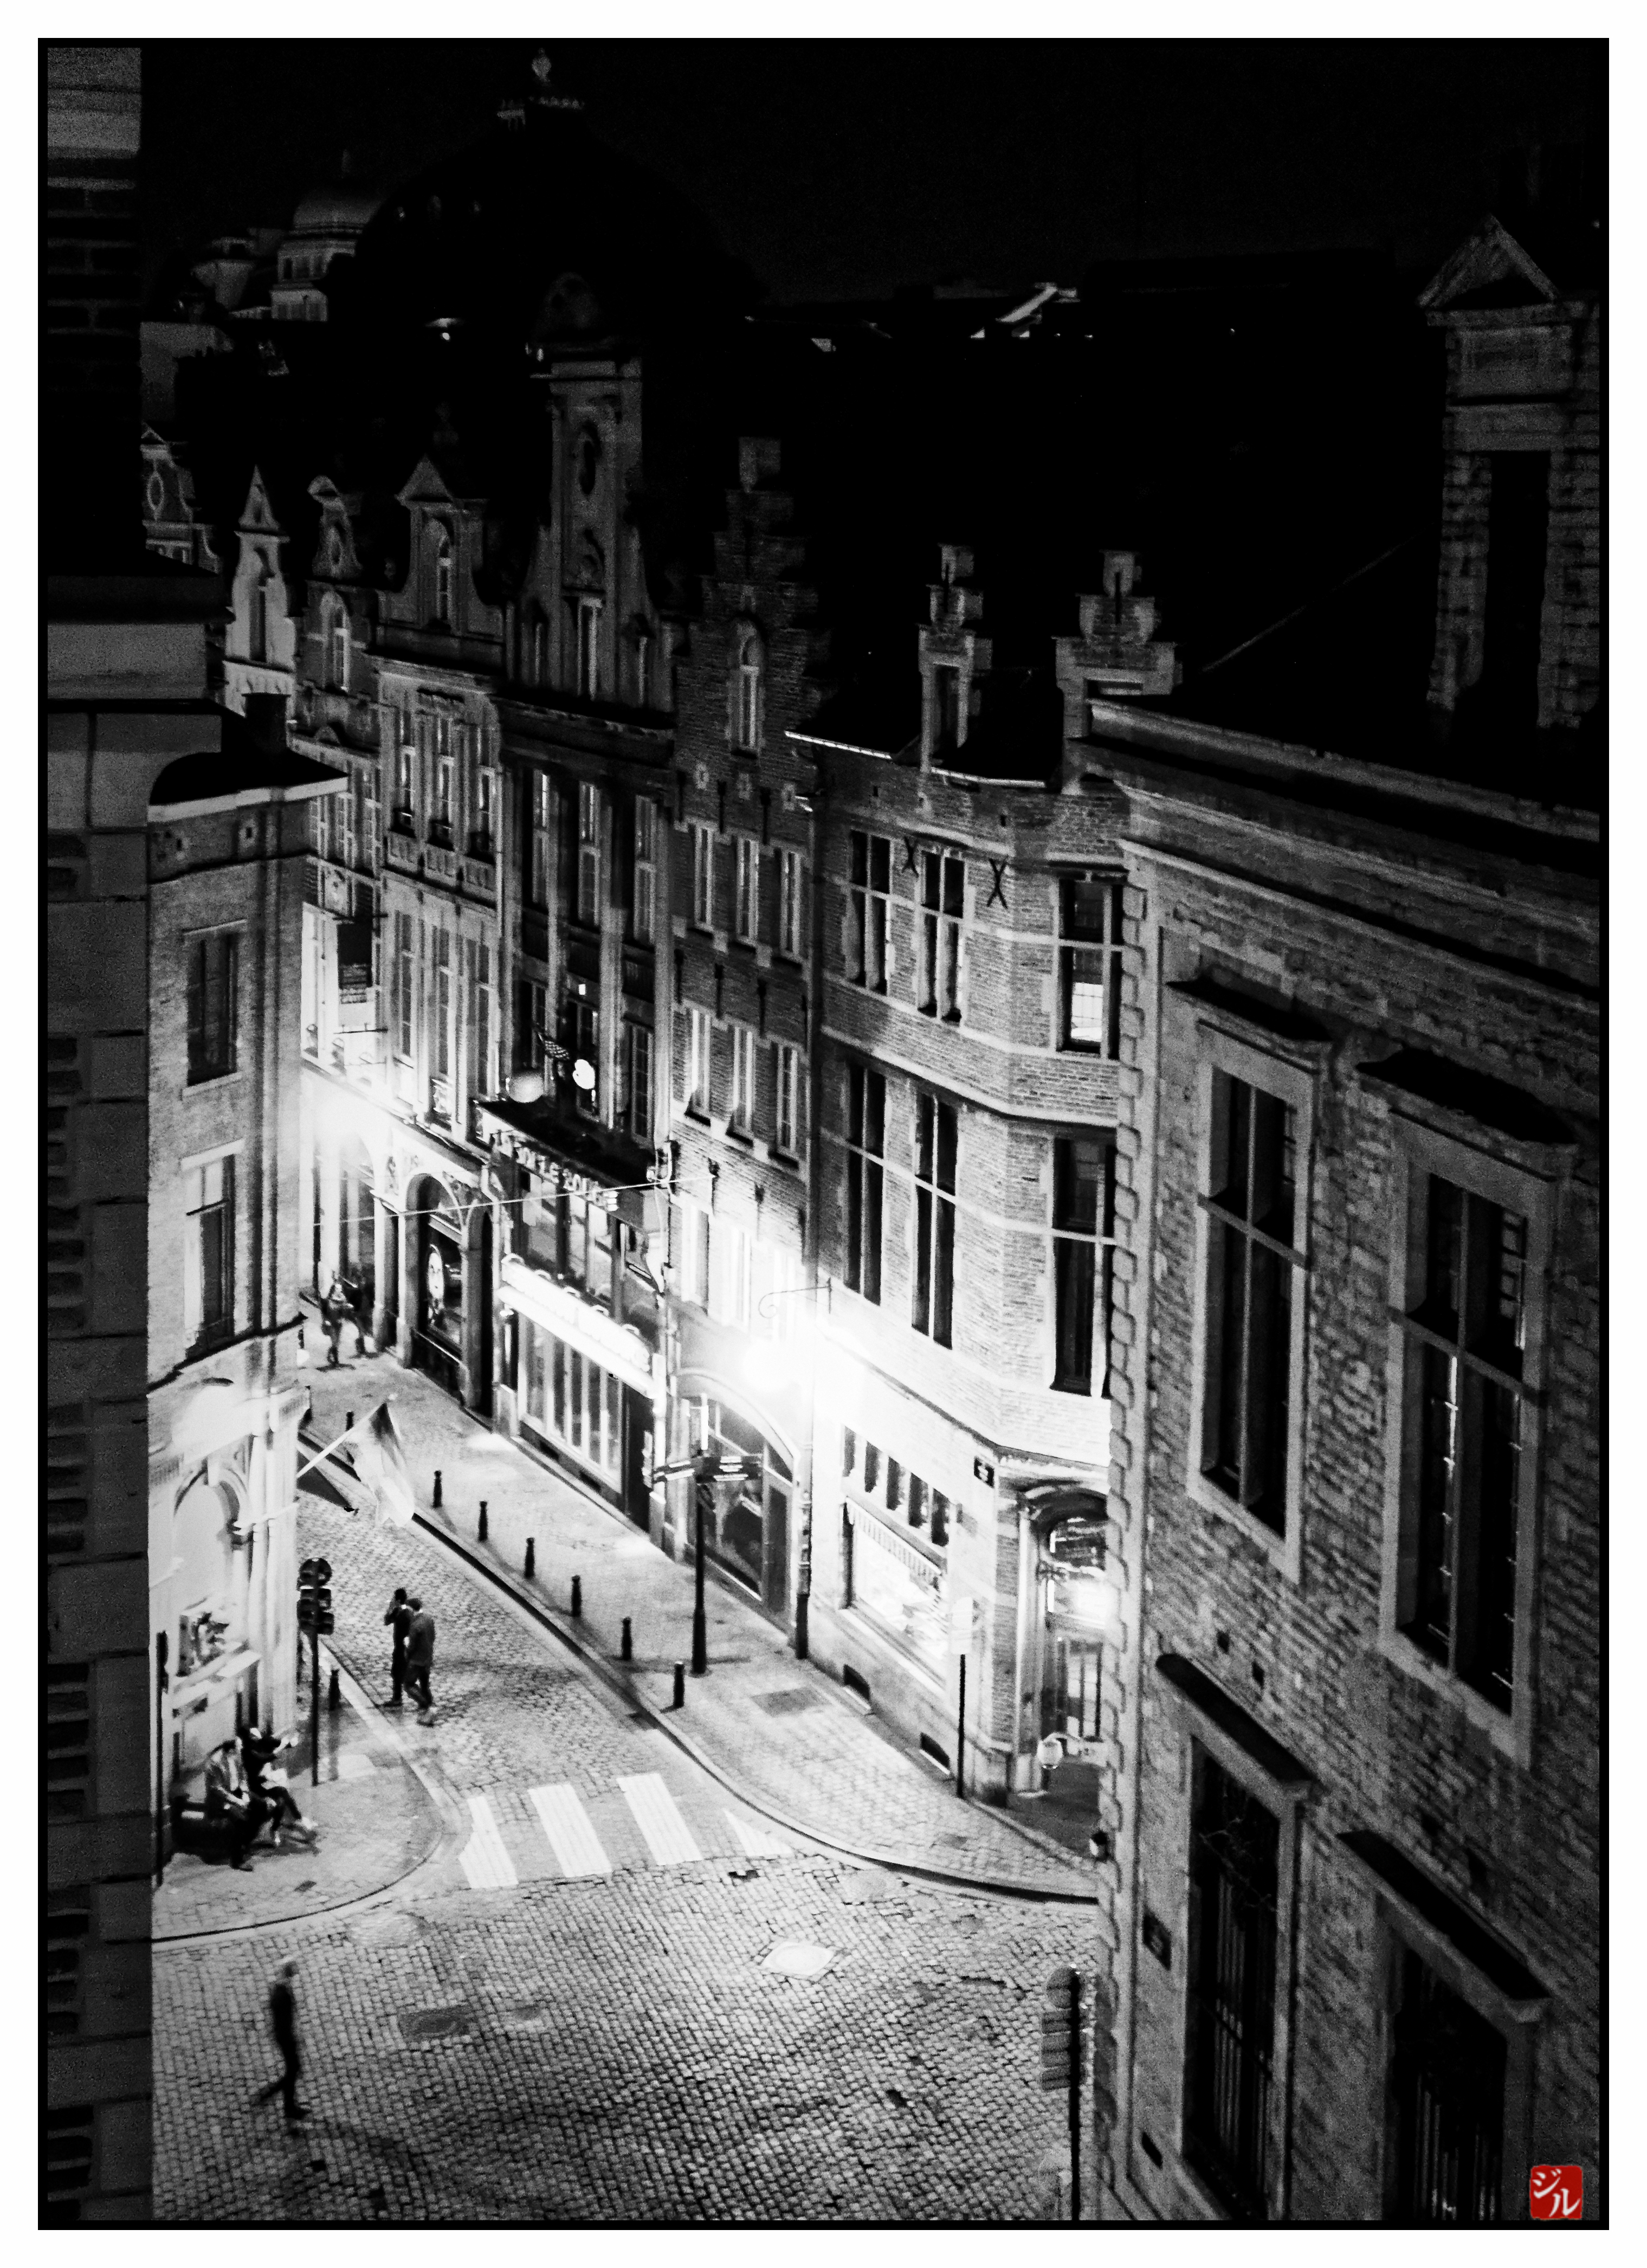
black and white, street, photography, cityscape, monochrome, belgium, brussels, bruxelles, belgique, photograph, rue, nuit, image, metropolis, monochrome photography